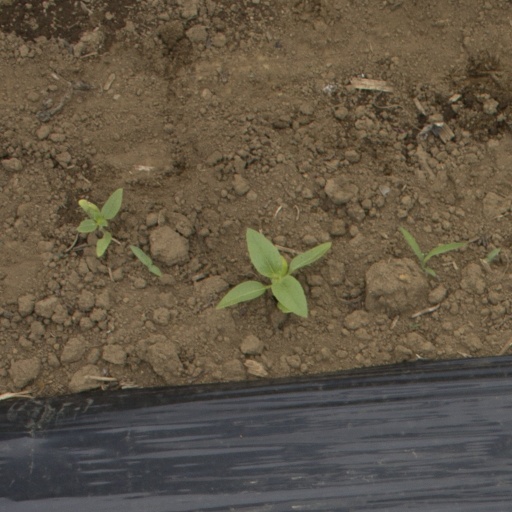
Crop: Jerusalem artichoke